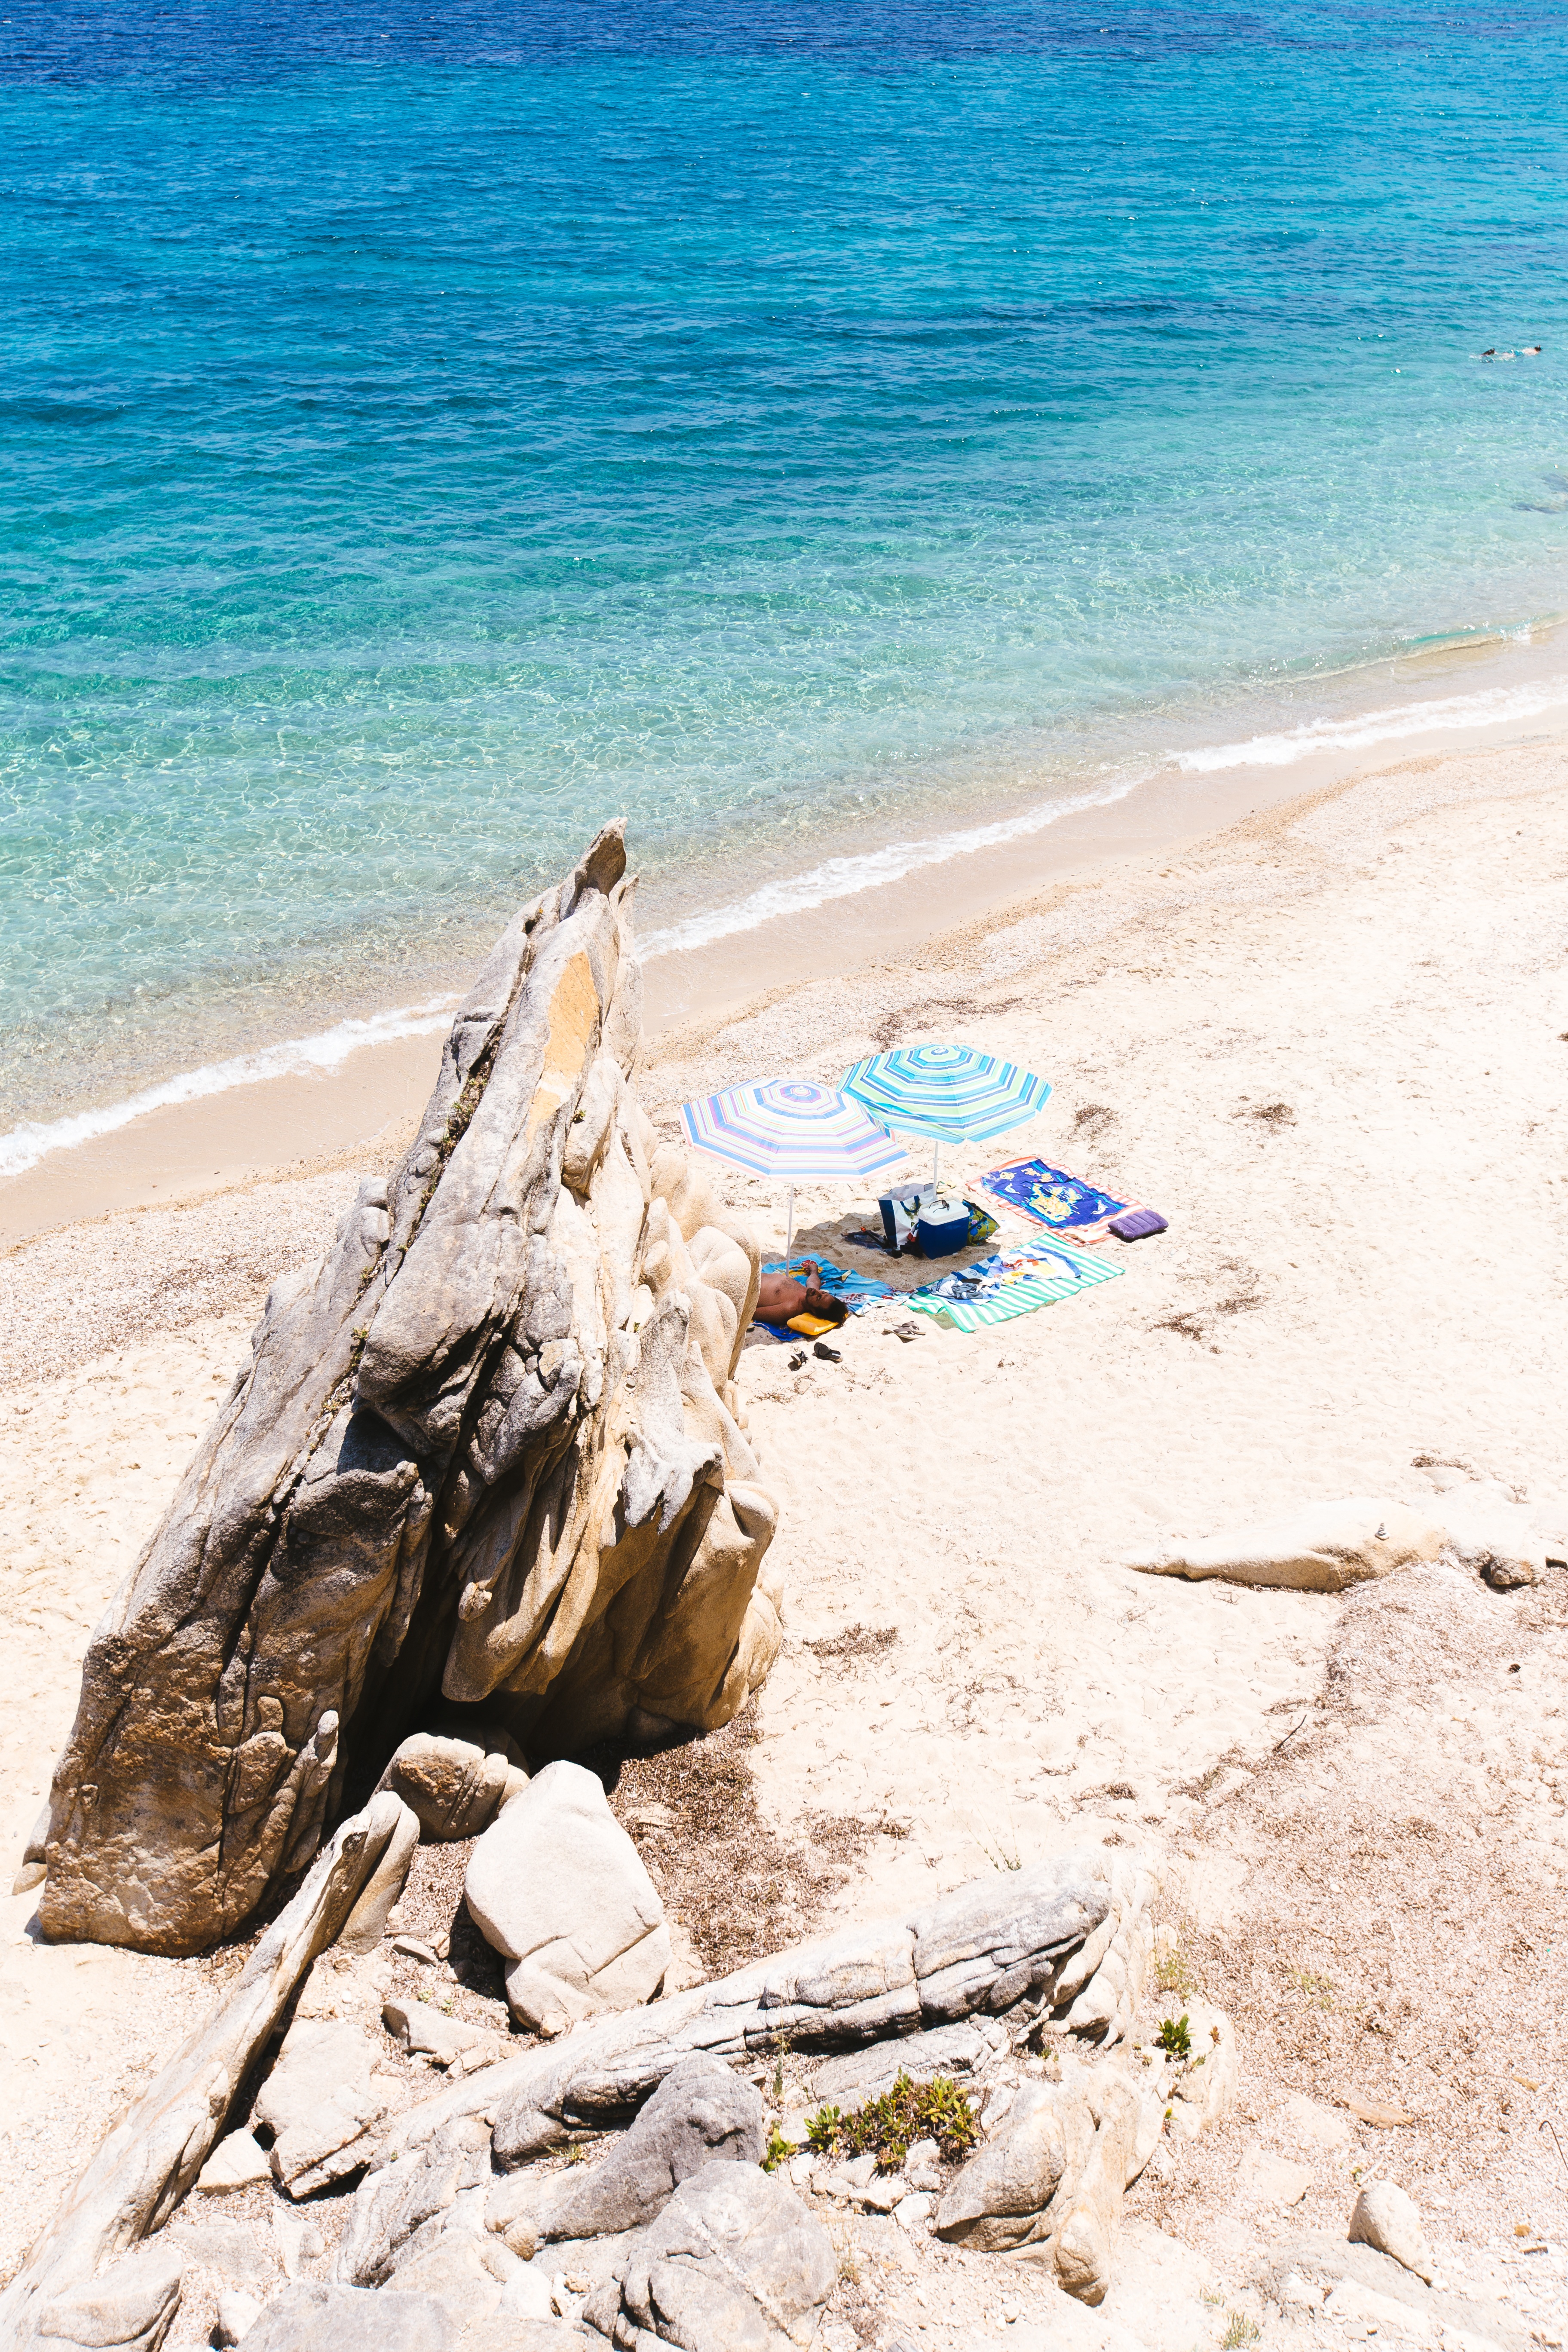
beach, sea, coast, sand, rock, ocean, shore, wave, material